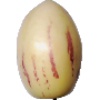
Label: pepino